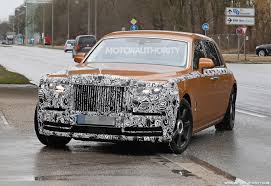
Label: noambulance